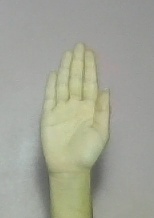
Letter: seen